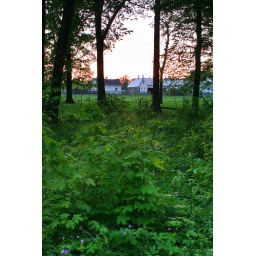
Heavy Maple seedling coverage in the shade on the forest floor